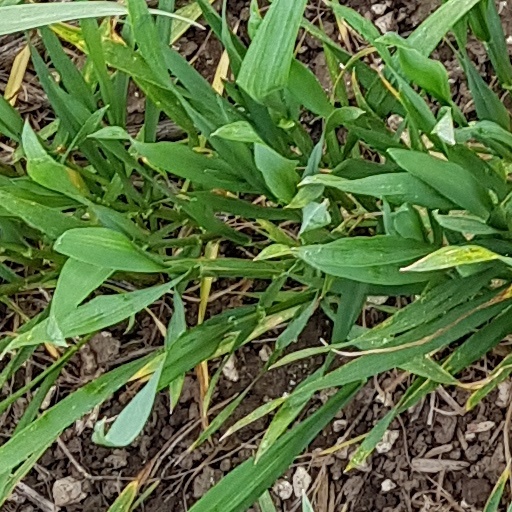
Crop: wheat